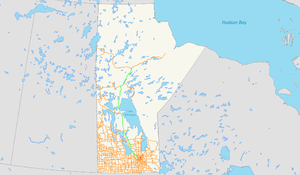
La route 6 est une route provinciale de la province du Manitoba étant située dans le sud-est, le centre et le centre-nord de la province. Elle traverse une région principalement isolée et forestière, très peu urbanisée, bordant l'ouest du lac Winnipeg. Elle est le principal liens entre la capitale Manitobaine, Winnipeg, et les régions du nord de la province, notamment vers Thompson, le terminus nord de la 6. Longue de 732 kilomètres, elle est la deuxième plus longue route de la province après la route 10, mesurant plus de 800 kilomètres. La route 6 est aussi une route totalement pavée.